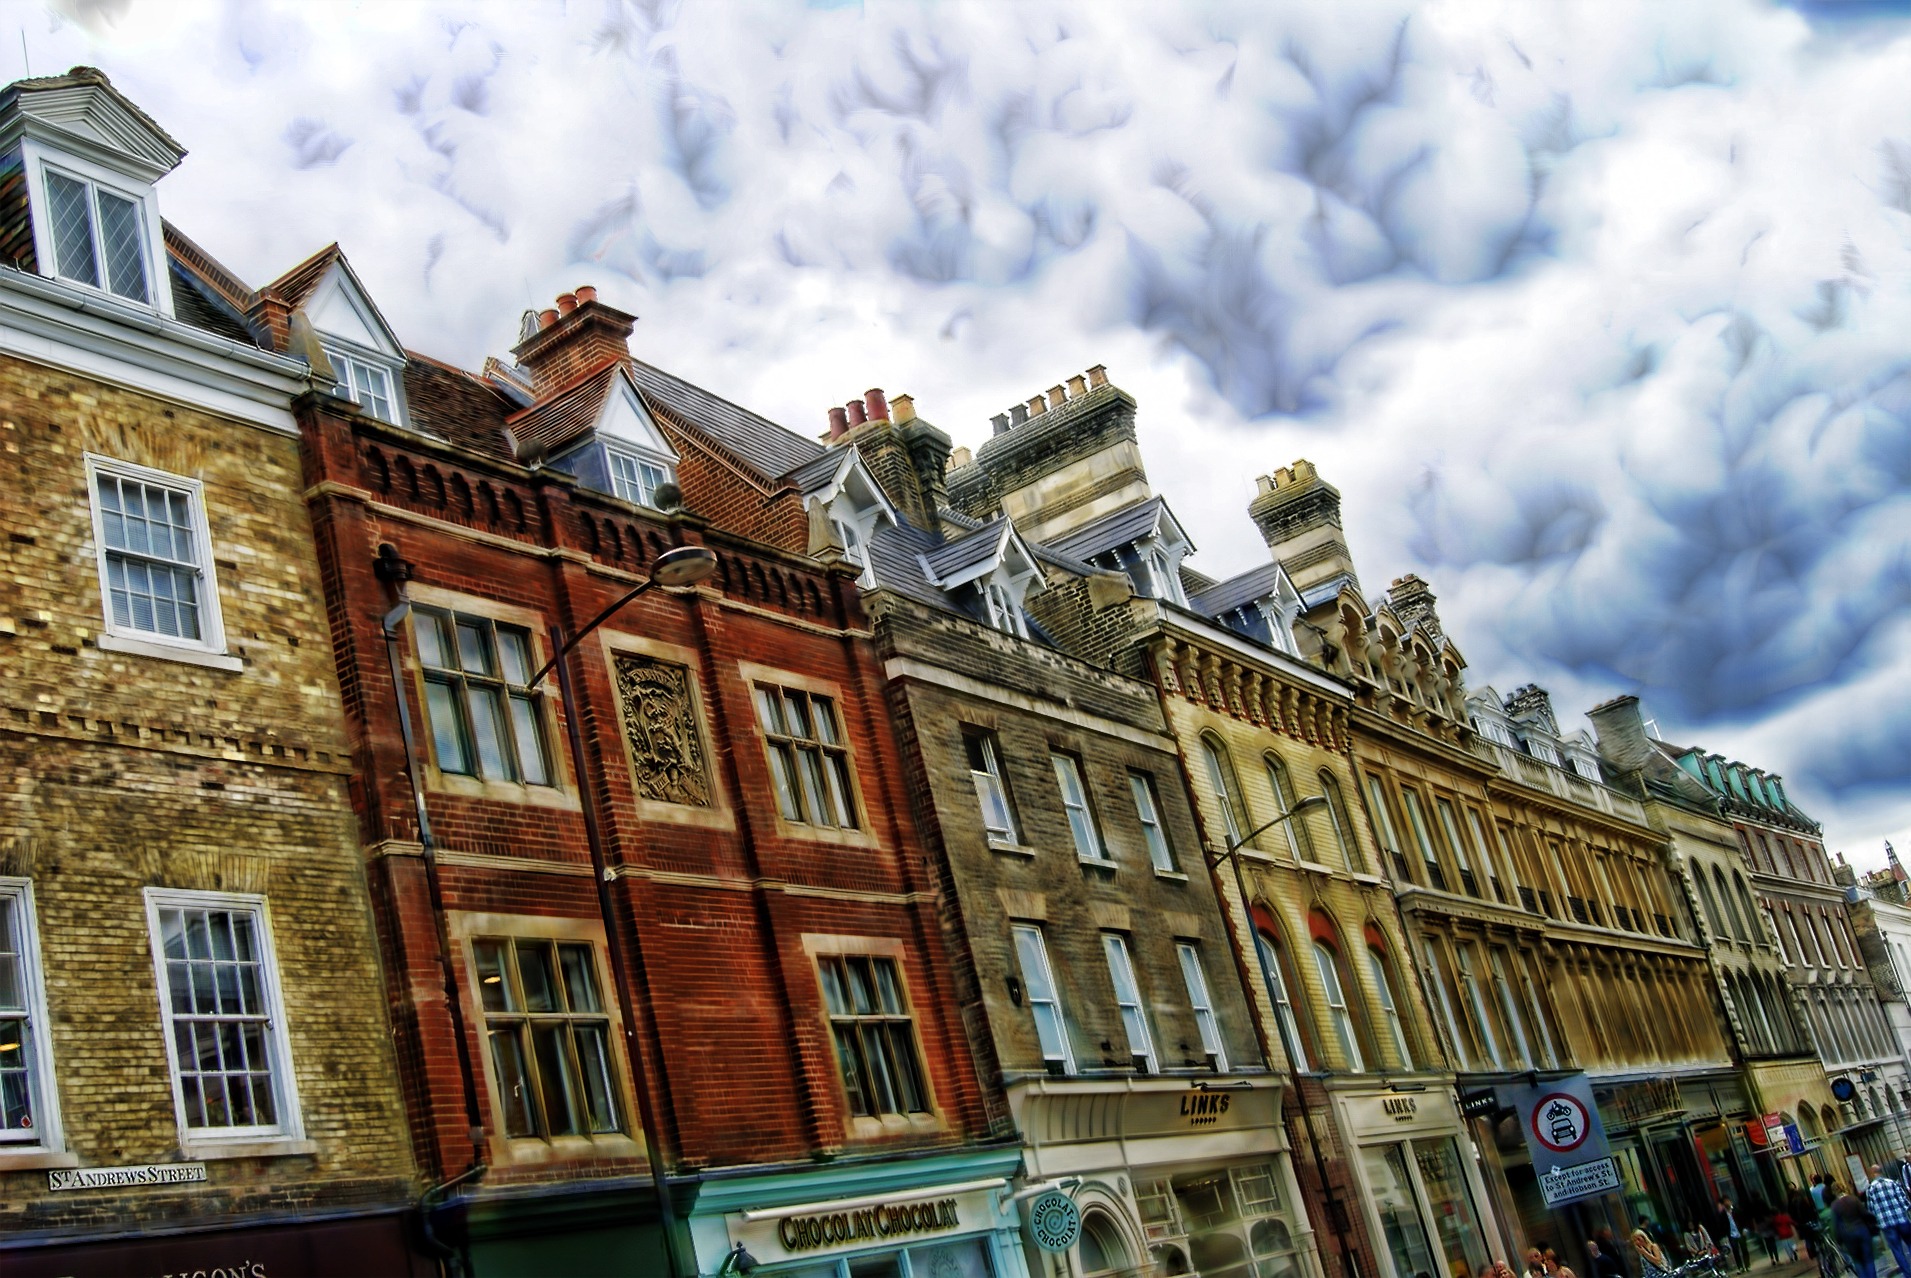
architecture, structure, street, house, town, building, palace, city, cityscape, downtown, landmark, facade, tourism, waterway, houses, cambridge, neighbourhood, urban area, human settlement